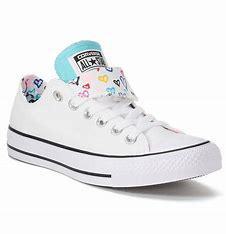
Brand: Converse
Model: Chuck Taylor